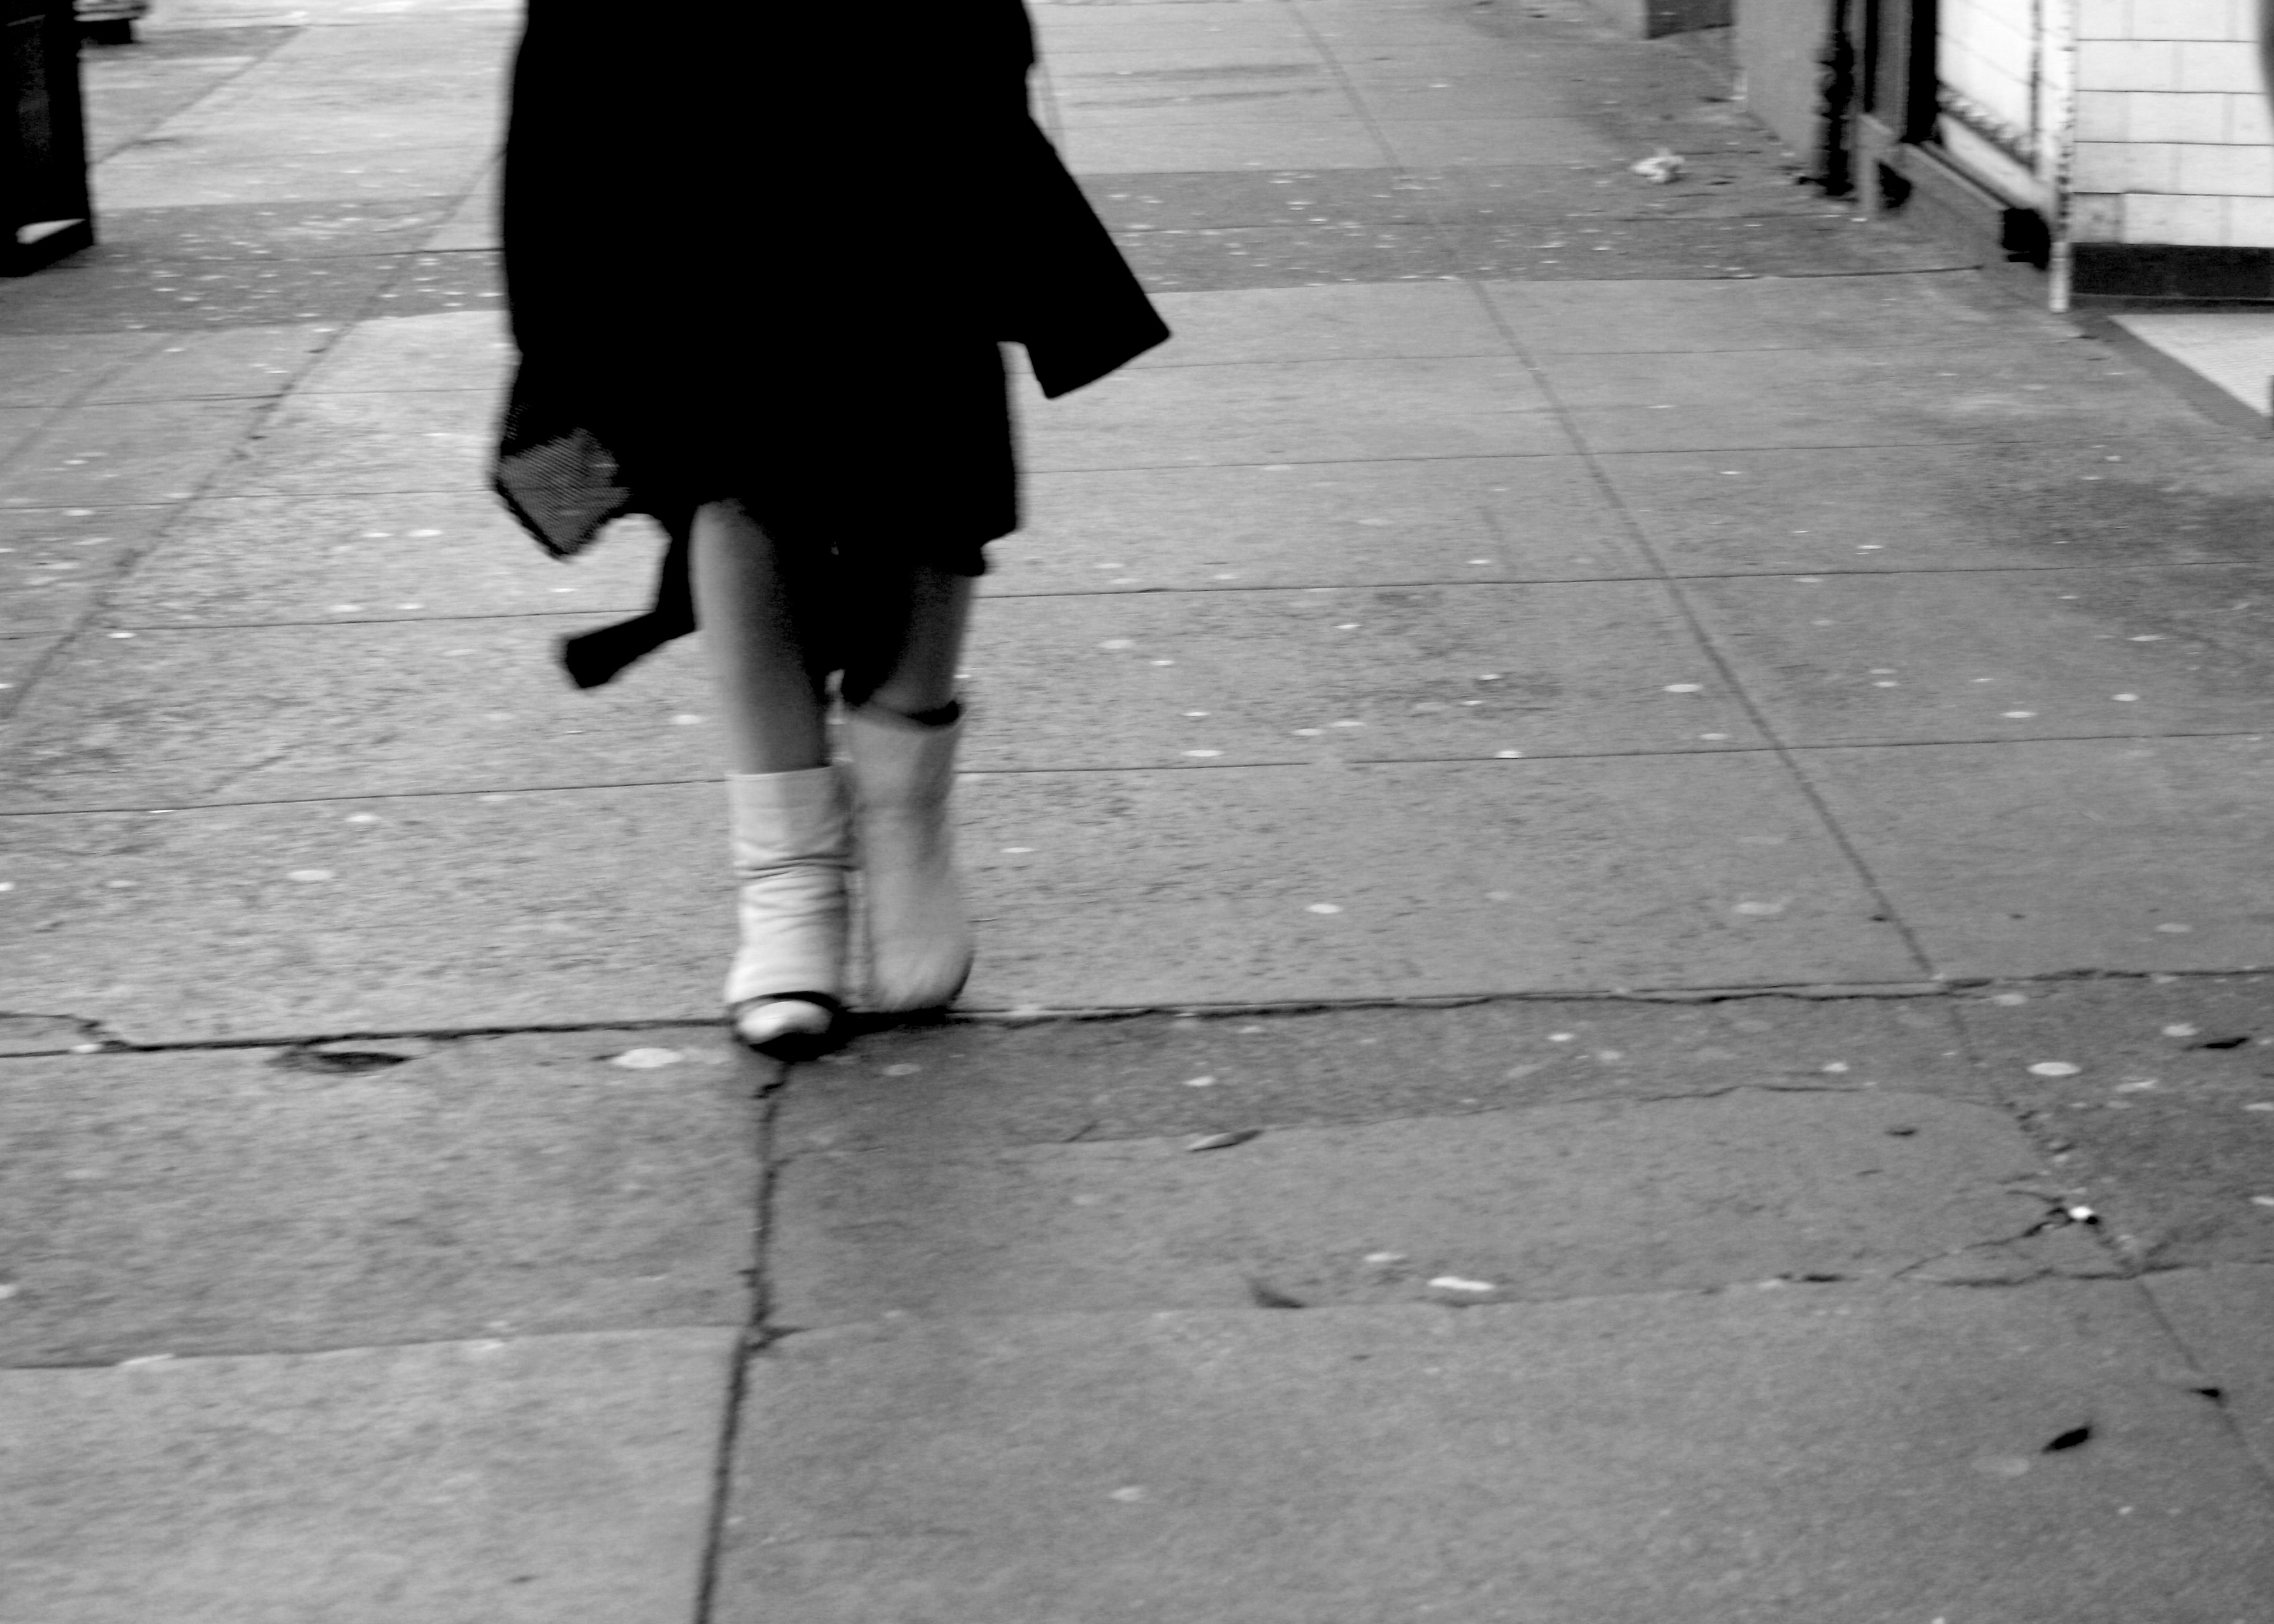
pedestrian, walking, shoe, black and white, road, white, street, photography, sidewalk, leg, shadow, usa, fashion, black, monochrome, graffiti, streetphotography, sanfrancisco, infrastructure, footwear, photograph, snapshot, ca, zebra crossing, themission, sanfransisco, road surface, monochrome photography, human positions